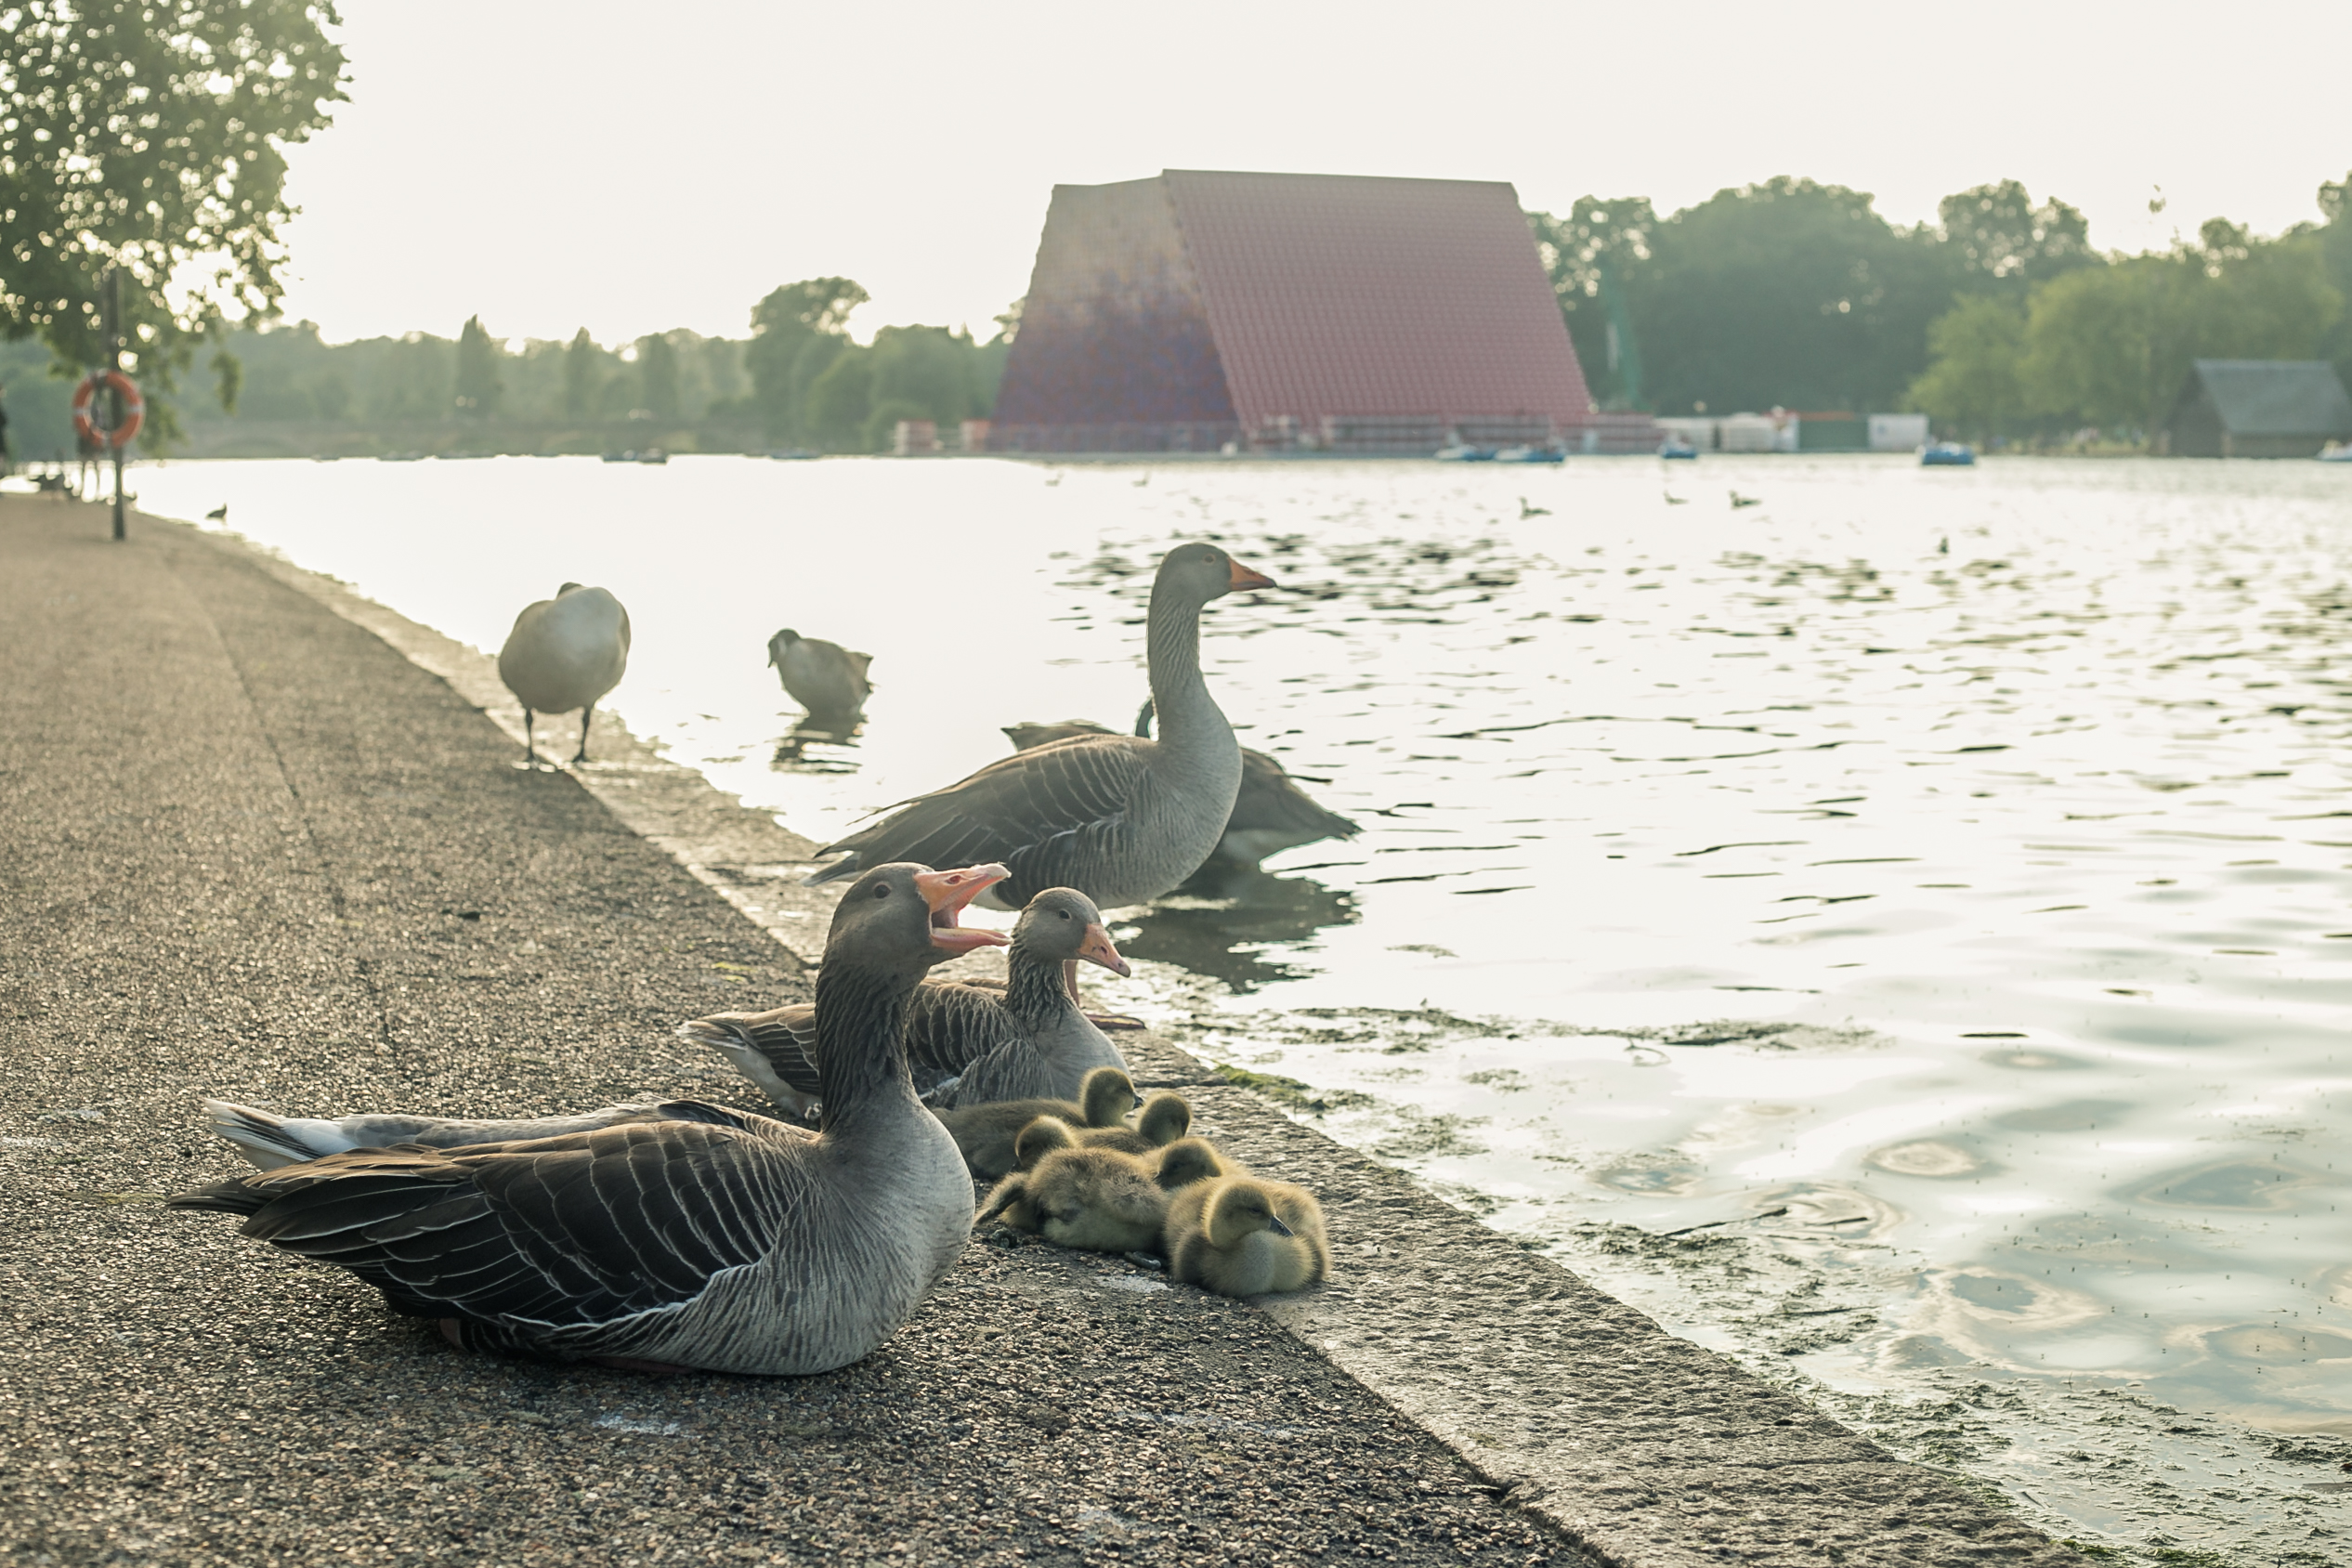
duck, river, animal, feather, lake, serpentine, family, baby duck, babies, baby, angry, sun, sunbathing, bird, water, water bird, ducks, geese and swans, waterfowl, goose, morning, tree, beak, bank, mallard, grass, adaptation, pond, plant, vehicle, wildlife, vacation, livestock, American Black Duck, fowl